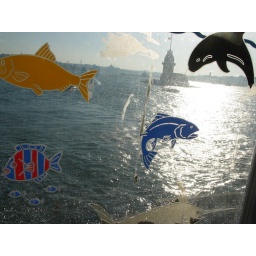
fish swimming in the water